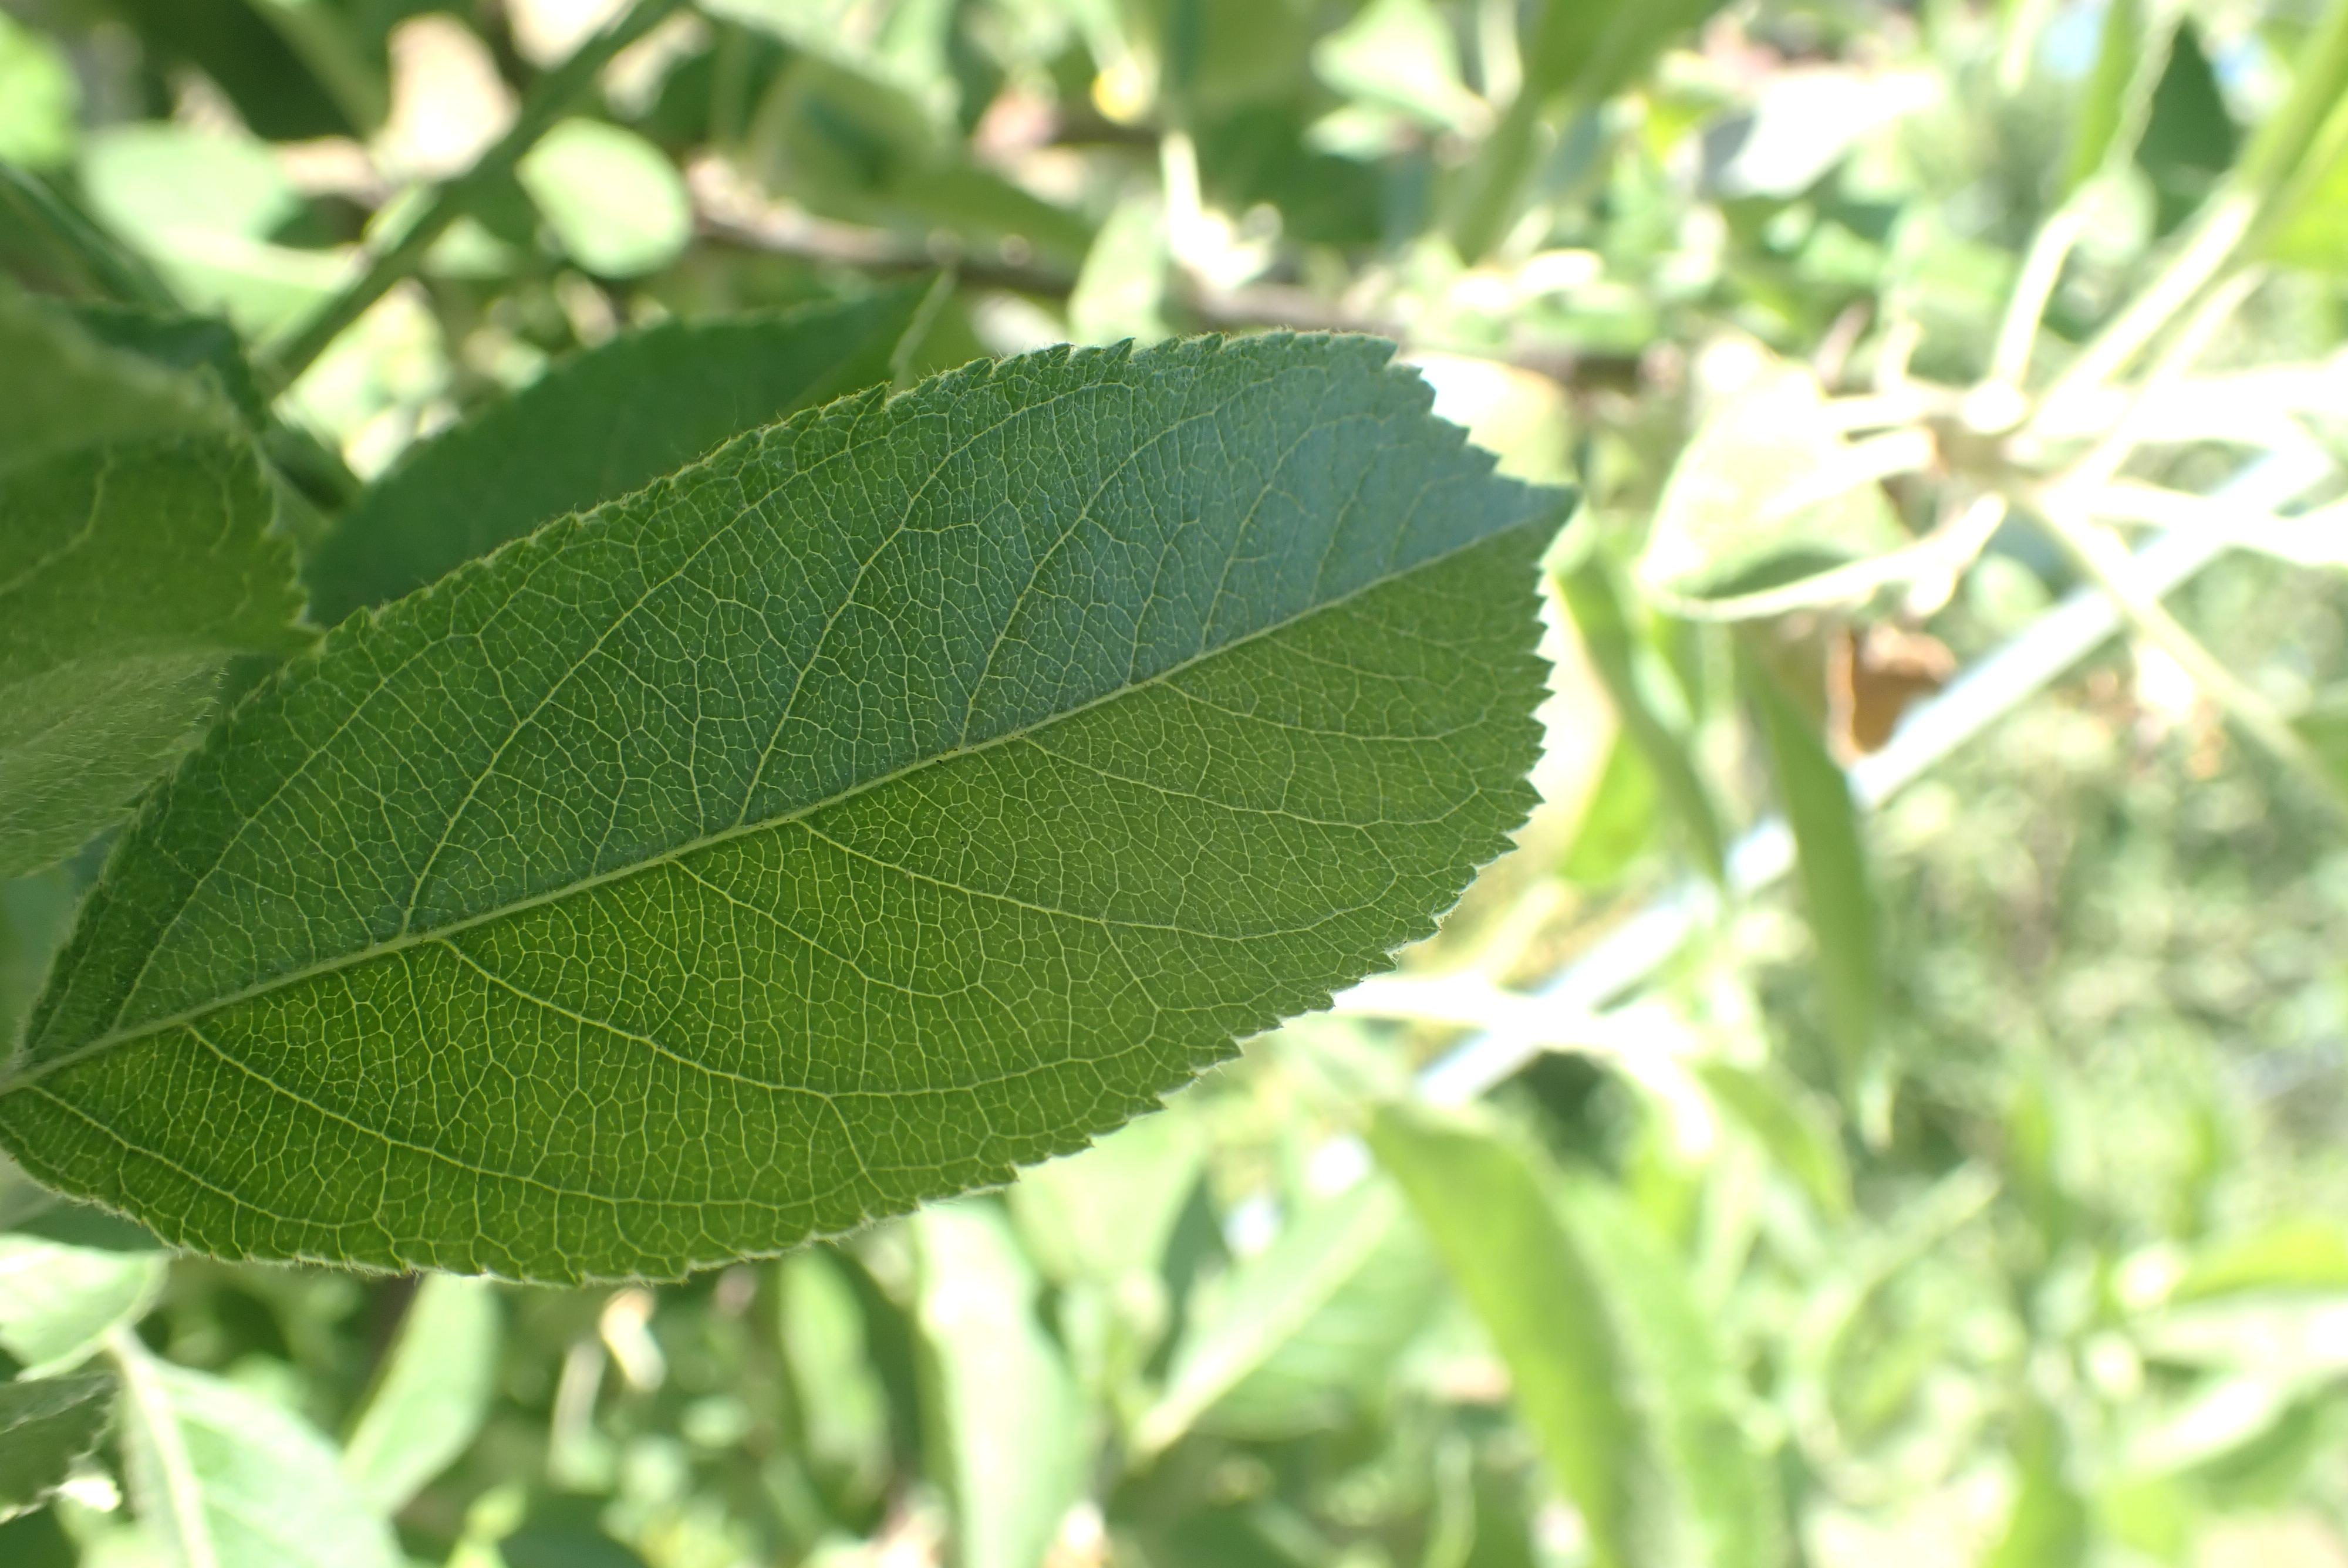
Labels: healthy